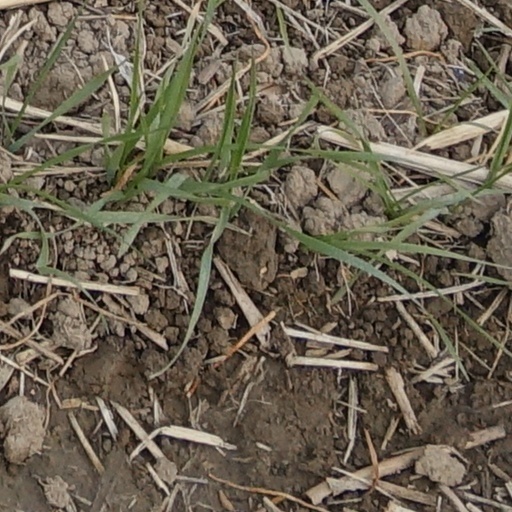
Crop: wheat